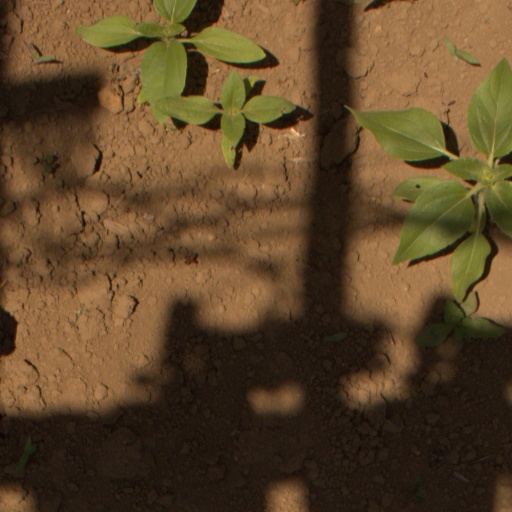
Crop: Jerusalem artichoke